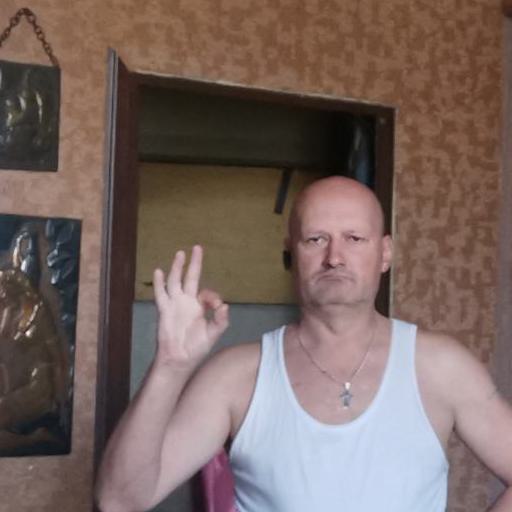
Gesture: ok